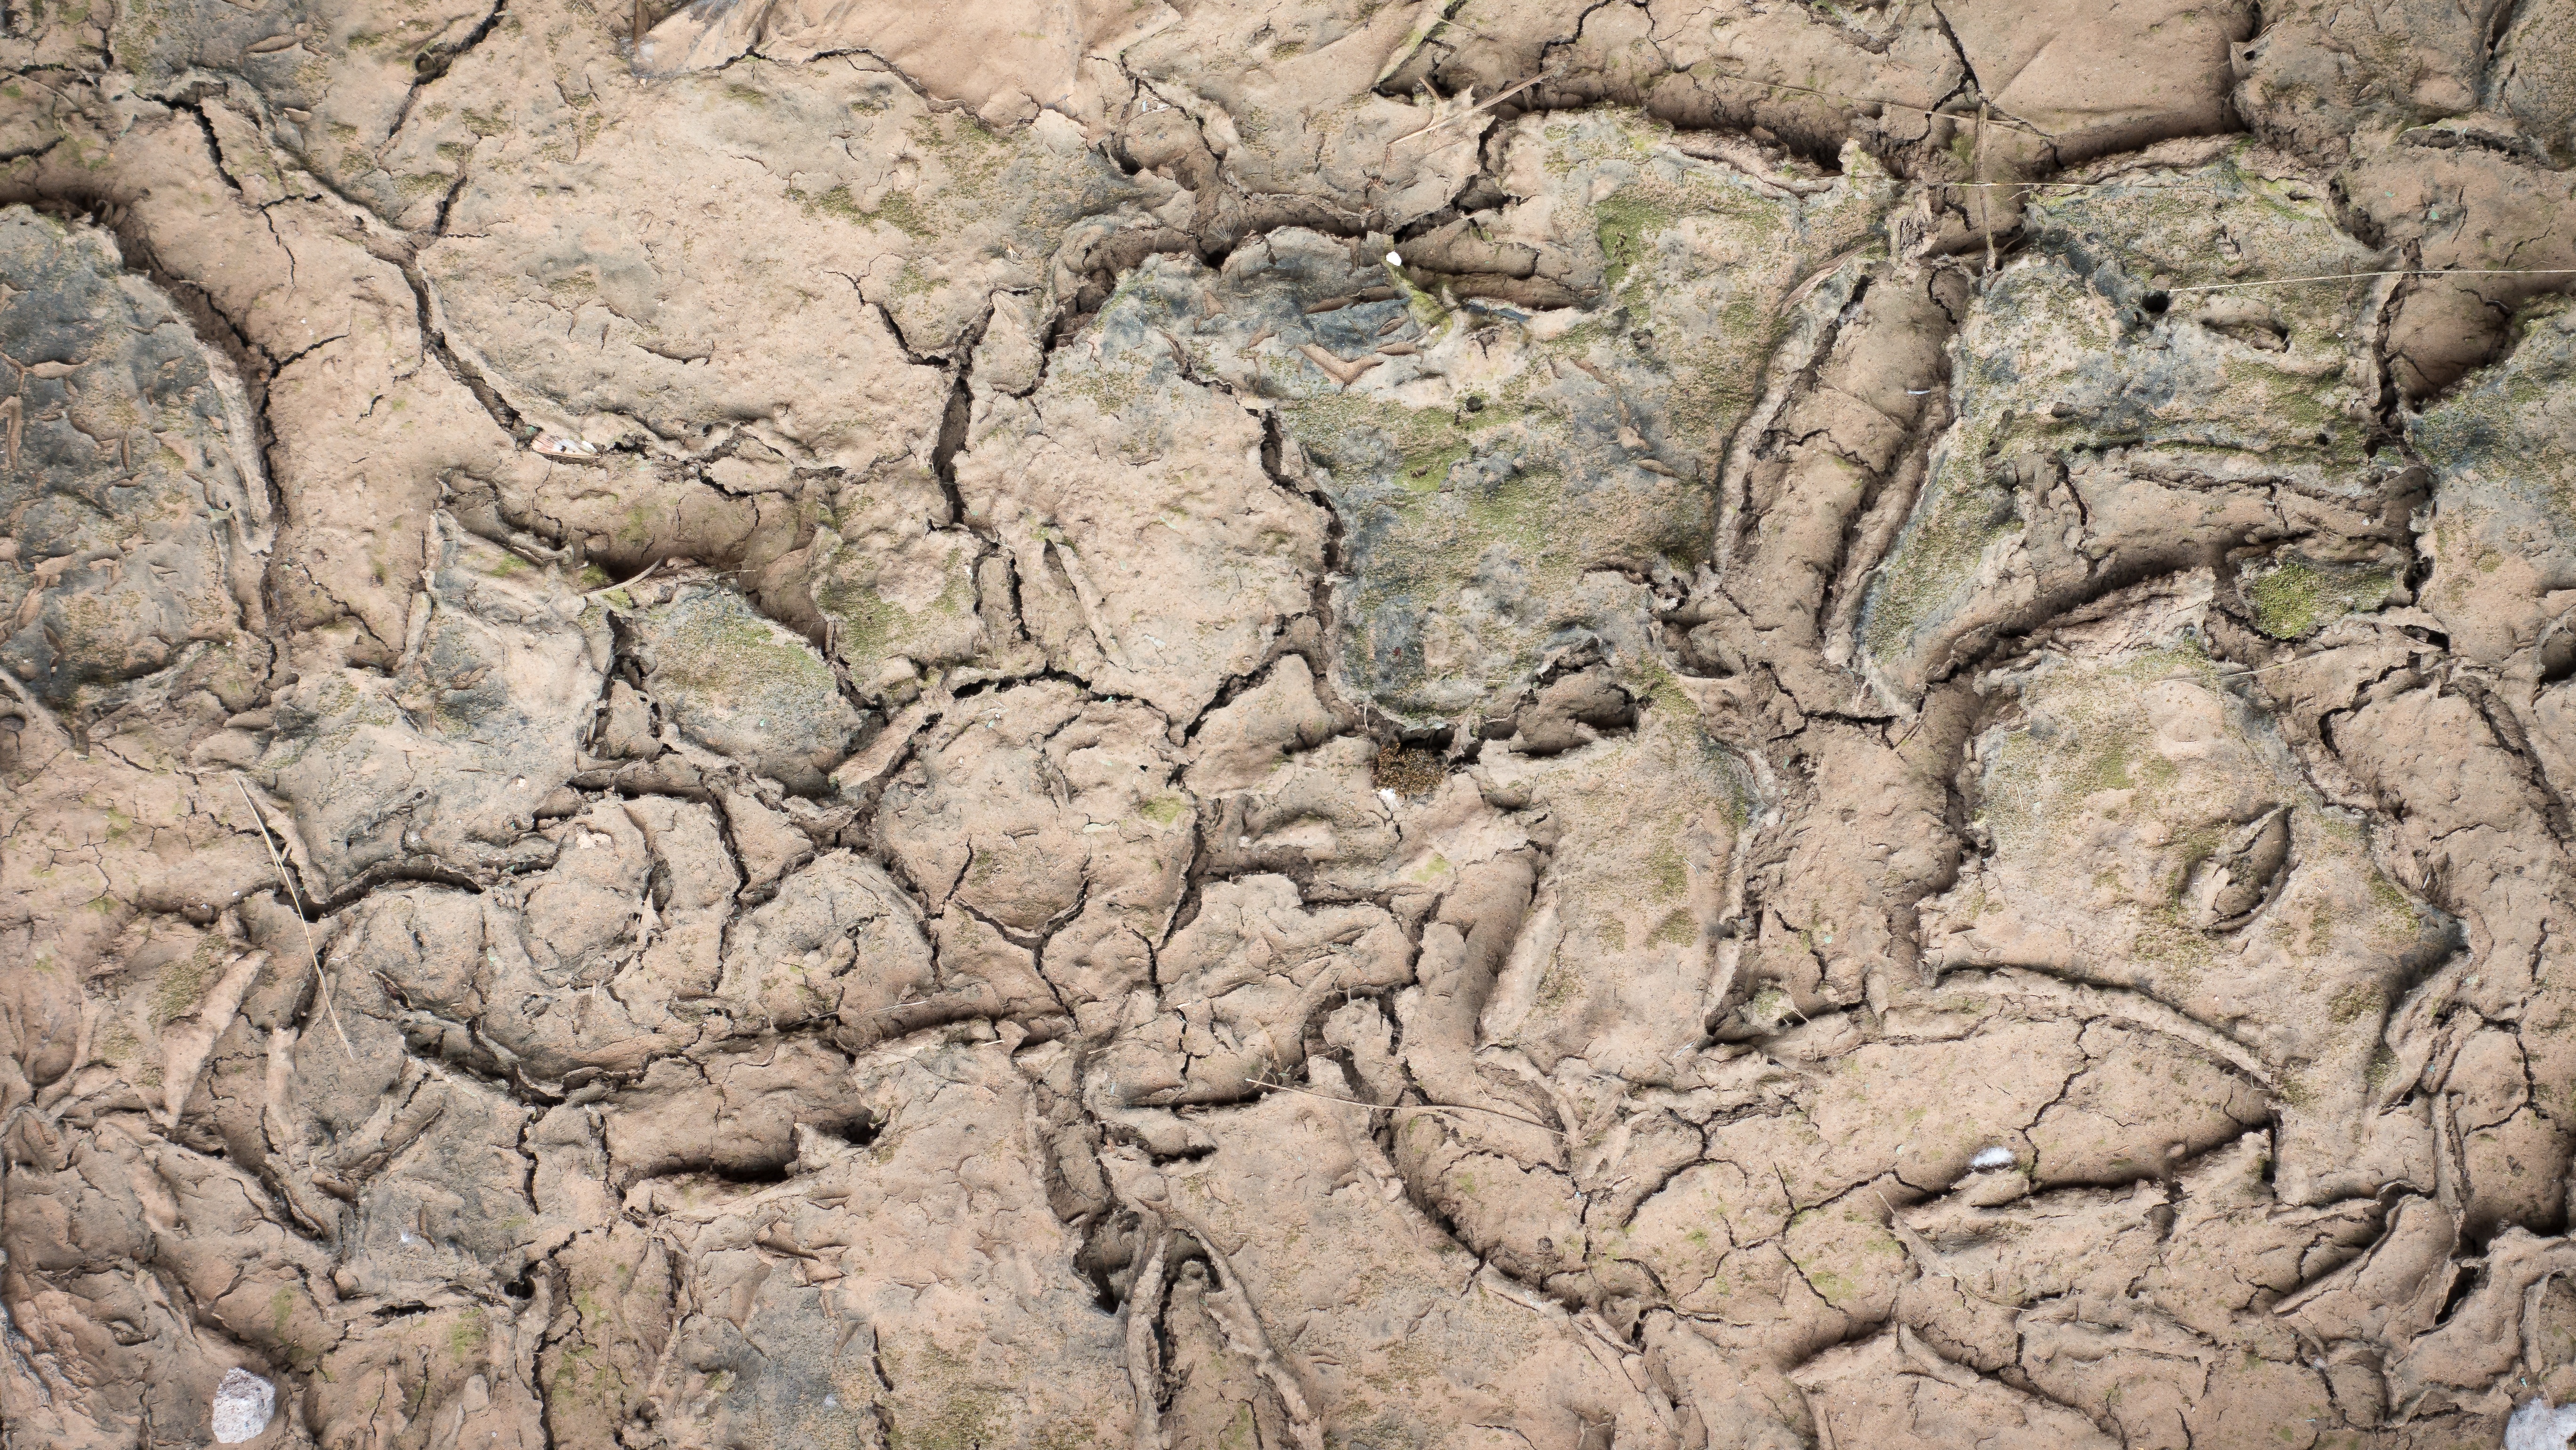
rock, grungy, ground, texture, formation, dry, soil, grunge, weathered, background, geology, design, badlands, cracks, layer, wadi, drought, aged, backgrounds and textures, geological phenomenon